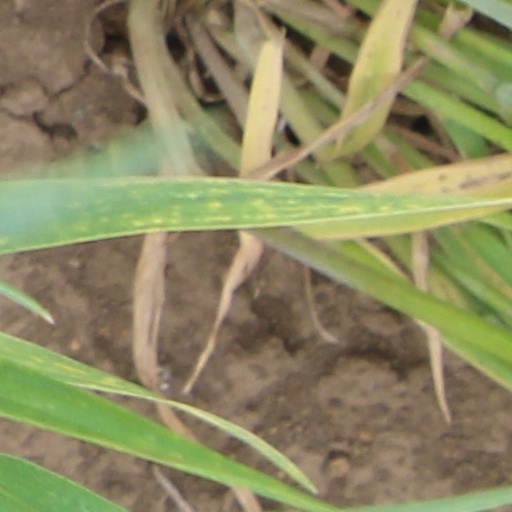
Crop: wheat